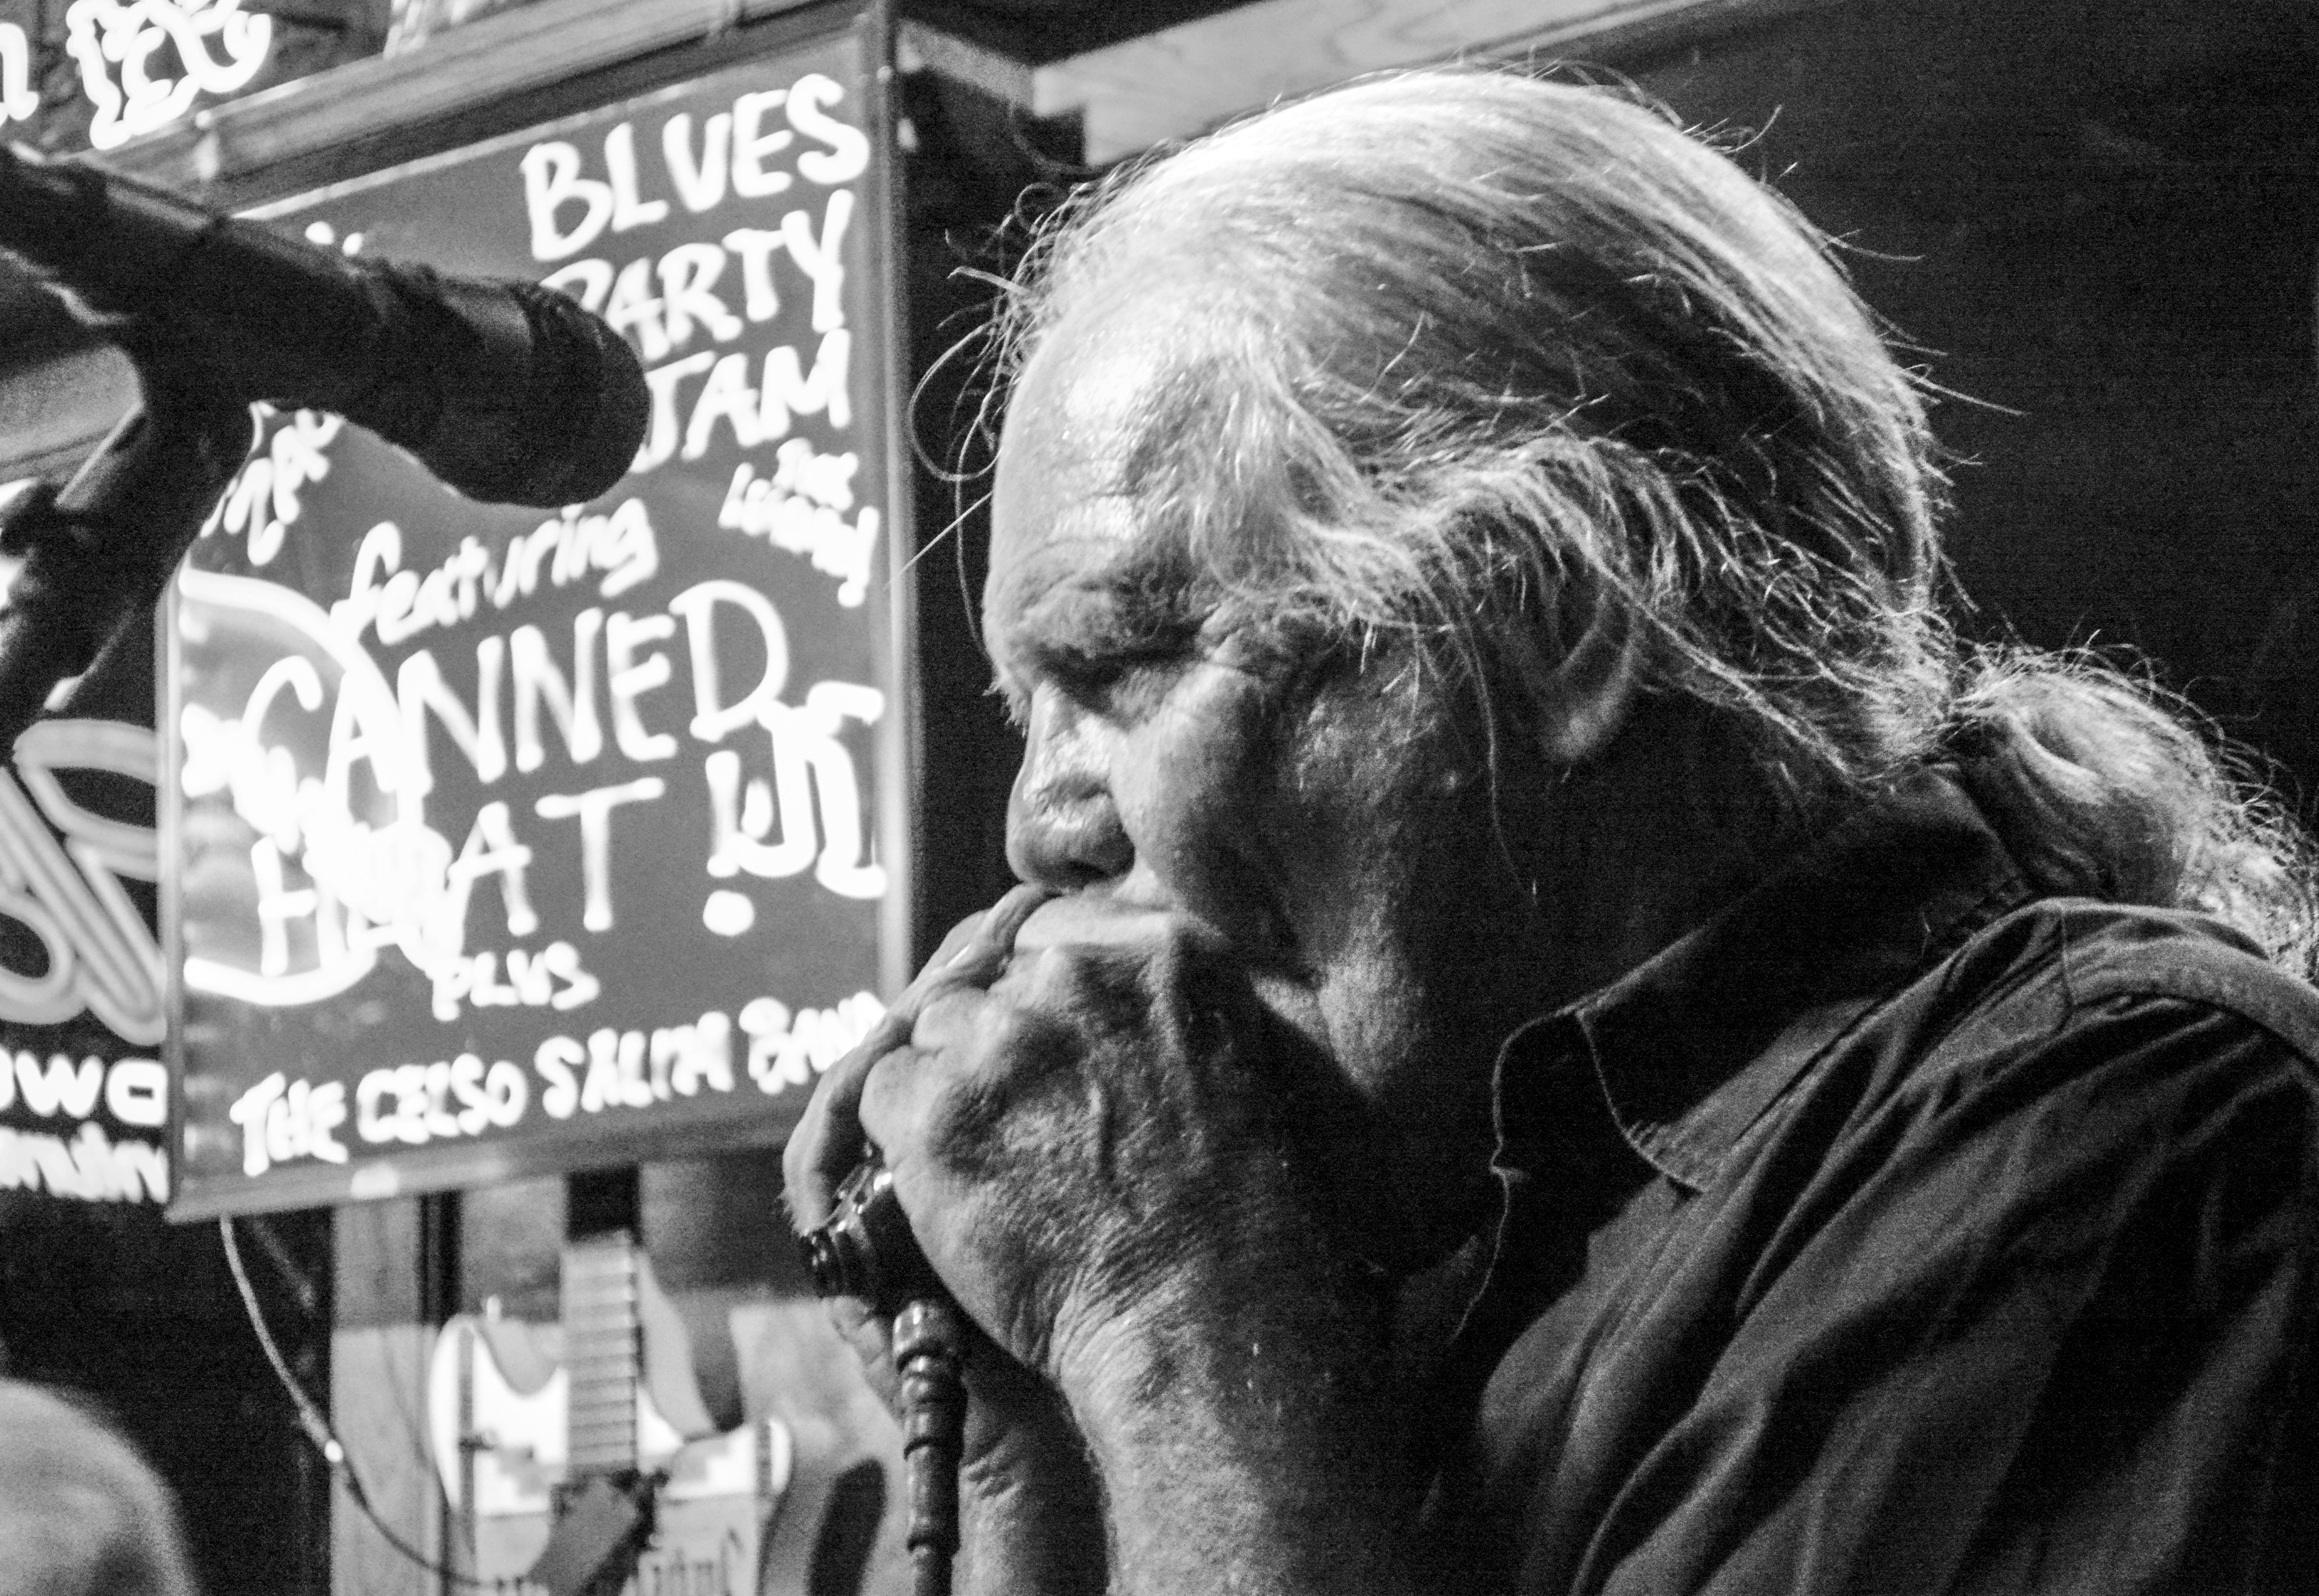
person, black and white, musician, black, monochrome, losangelesblues, cannedheat, cannedheatvideo, monochrome photography